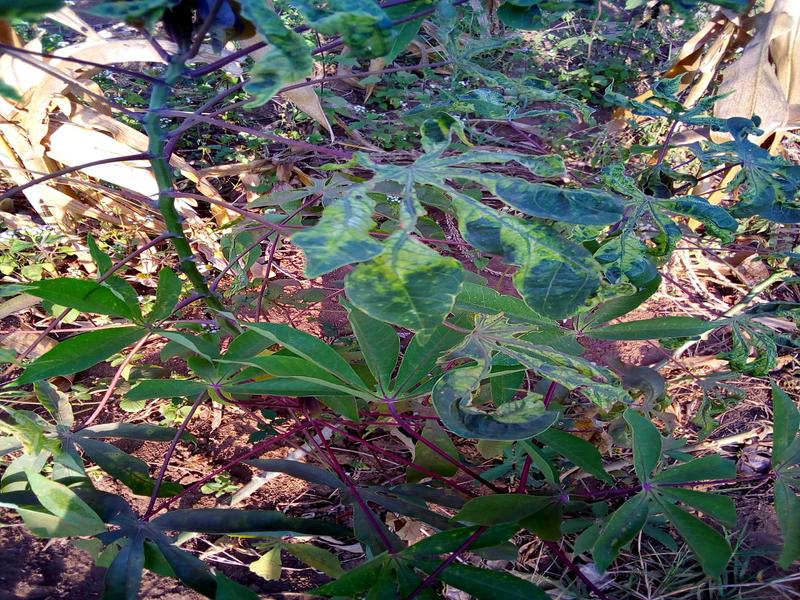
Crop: cassava
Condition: mosaic_disease